Russ Craft

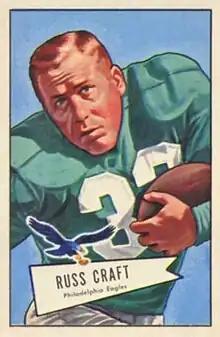
Craft on a 1952 Bowman football card

William Russell Craft (October 15, 1919 – January 12, 2009) was an American professional football player who was a defensive back in the National Football League (NFL) for the Philadelphia Eagles and the Pittsburgh Steelers. He played college football for the Alabama Crimson Tide and was selected in the 15th round of the 1943 NFL draft. In 1948, Craft was a key member of the Eagles in what became known as the Blizzard Bowl, in which the Eagles’ defense overwhelmed the Cardinals on the way to a 7–0 victory that earned Philadelphia its first N.F.L. championship. In 1949, he was a notable player in helping the Eagles win a second World Championship, a 1947 Division Championship, and was selected to the Pro Bowl twice, in 1951 and 1952.